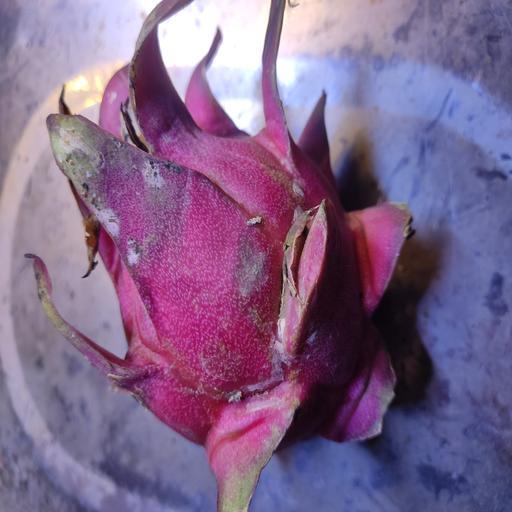
Crop type: Dragon